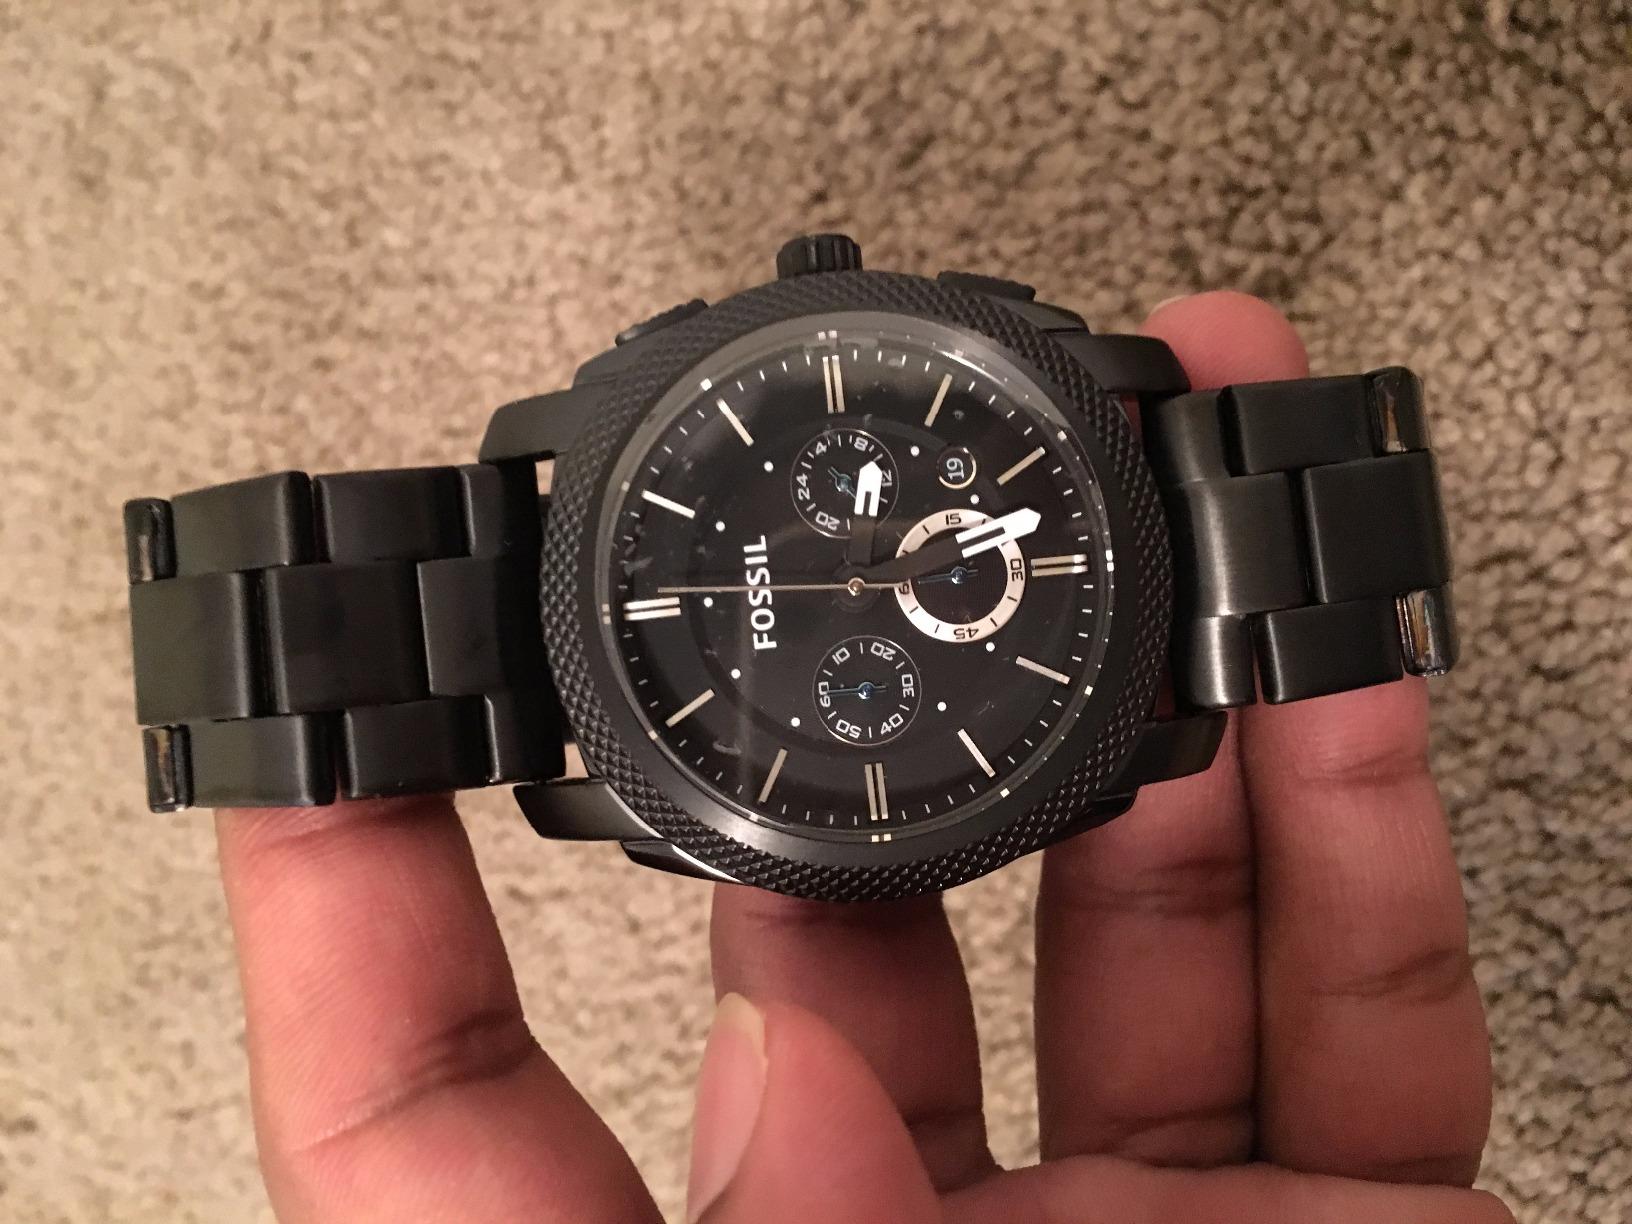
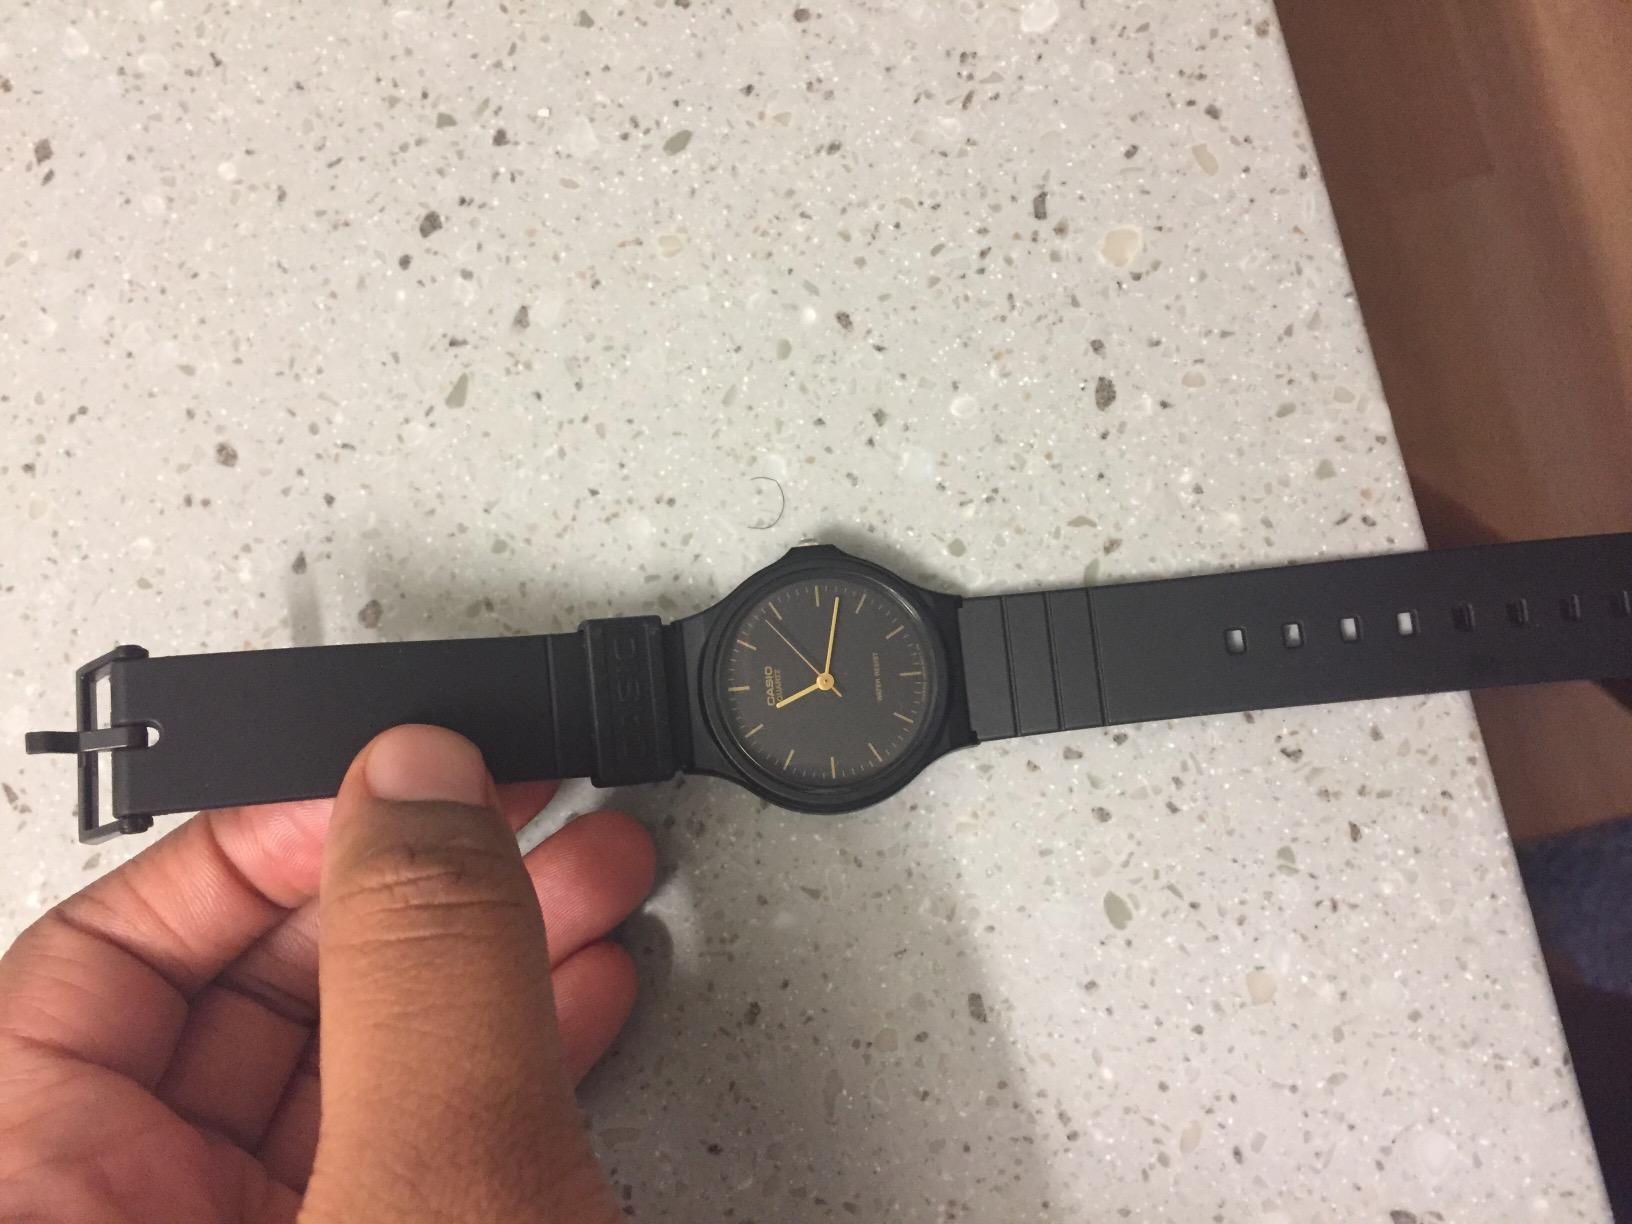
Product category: accessories_watch
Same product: no